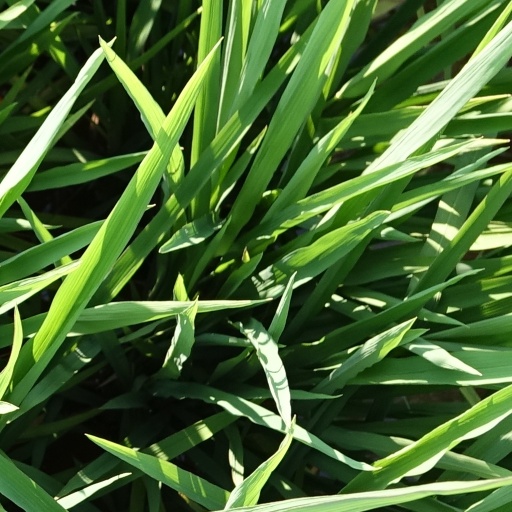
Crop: rice